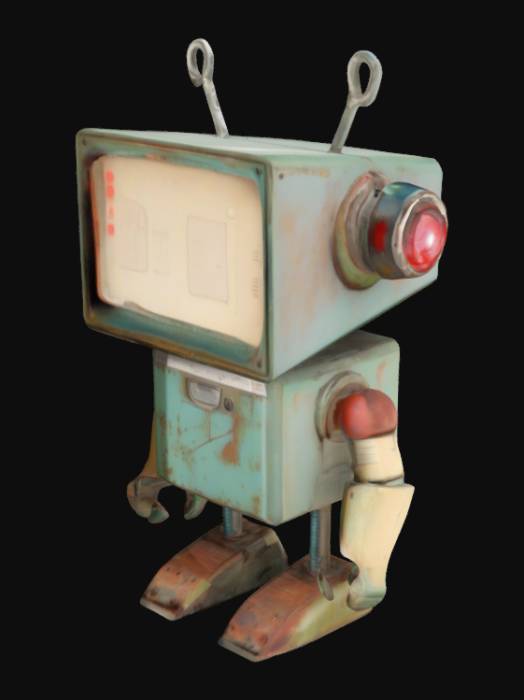
미적 점수 (1~10점): 7